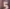
Number: 5